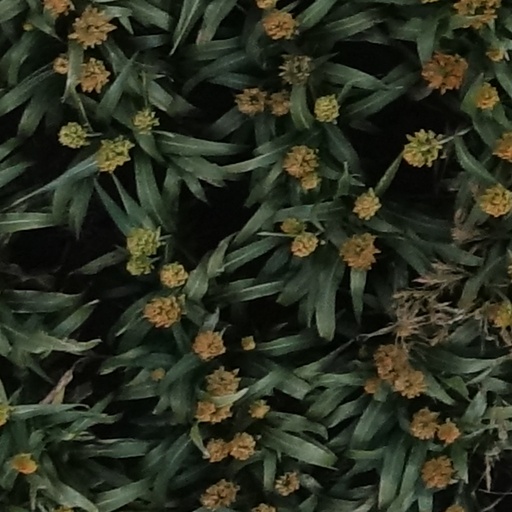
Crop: sorghum